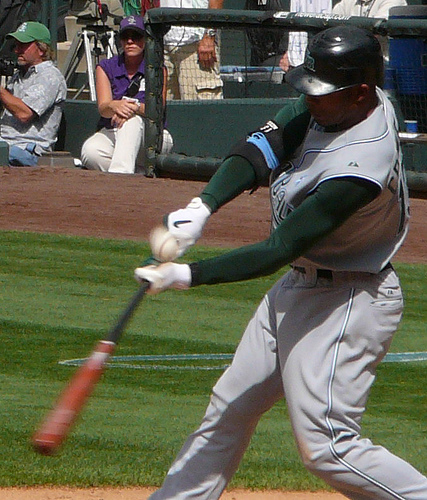
một người đàn ông đang dùng gậy để đánh quả bóng chày